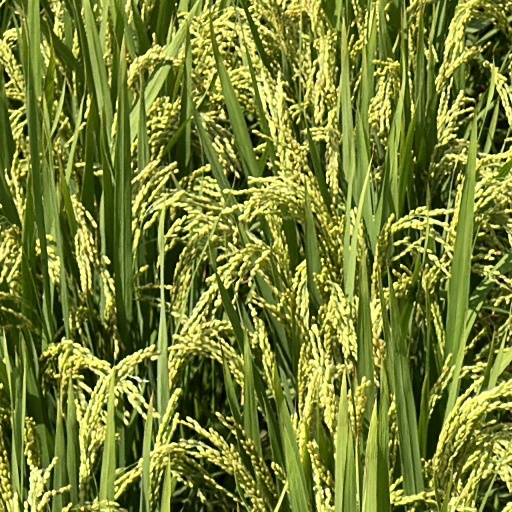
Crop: rice